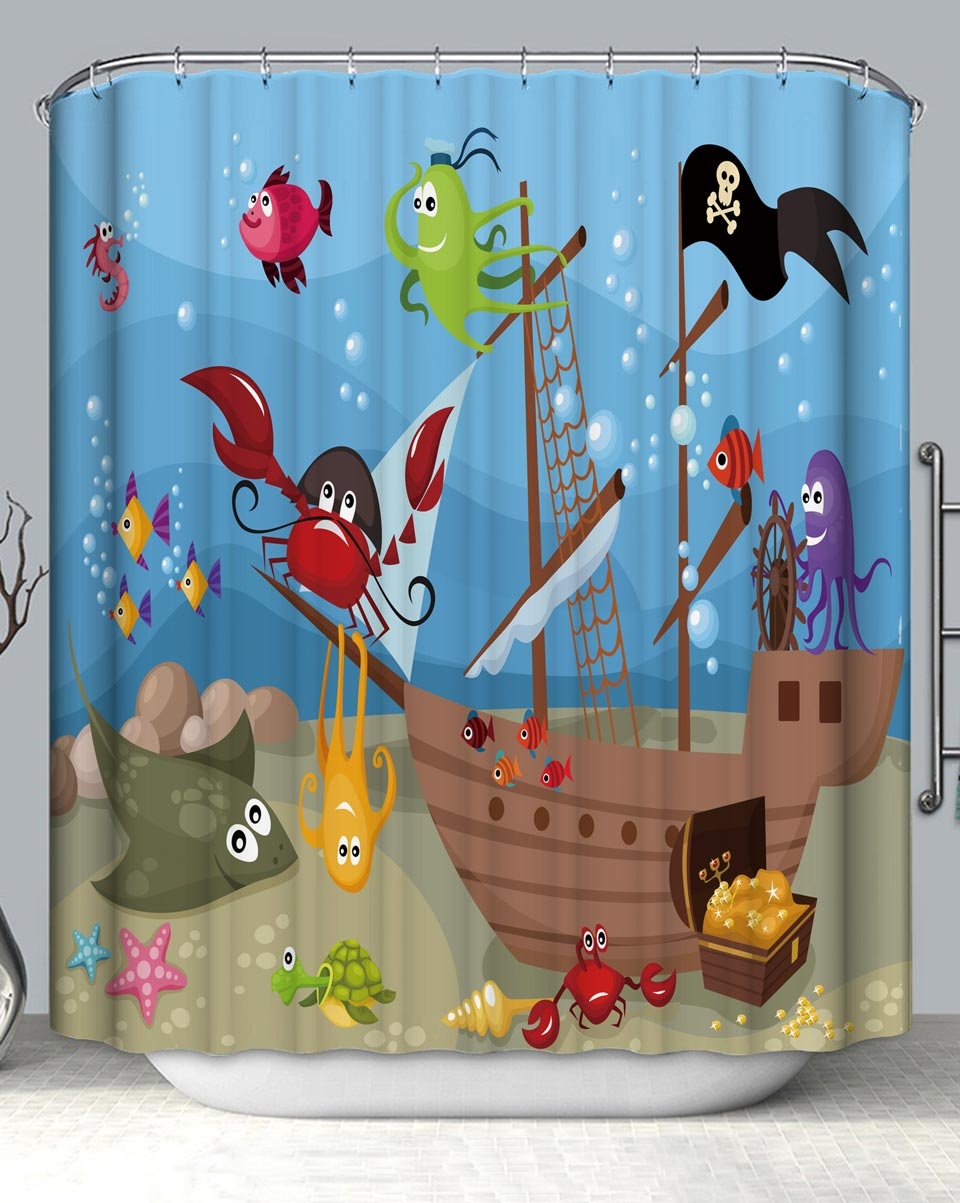
Under the Sea Cute Marine Life Pirates Shower Curtain
A shower curtain is an ideal and comfortable way to restore your bathroom and refresh its appearance. Shower curtains are the leading bathroom decor, thanks to their size and practical purpose. Shower curtains enhance the design of your washroom with an individual taste and improve its uniqueness. The shower curtain prevents water from spraying on your floor and helps keep away the mildew. But we are sure its true destiny is to enrich your bathroom look and make it extraordinary. Features Fabric shower curtains are made of quality polyester fabric with a unique, vivid print. Our wide range of designs will help you decorate your bathroom with minimal struggle and match a theme that fits your preferences. Made of a sealed fabric for your own privacy. Made of water-resistant material that prevents mold and mildew. Quick-drying fabric. No liner is needed. Easy to wash. Machine cold wash. Packed with plastic C-shaped shower curtain hooks. Buttonholes are made of Stainless metal for better grip. The bath mat is made of soft flannel fabric. Each shower curtains design can be printed on a bath mat. You may purchase curtain only, bath mat only, or shower curtain and bath mat set.
Brand: Shower of Curtains
Category: Home & Garden > Bathroom Accessories > Shower Curtains